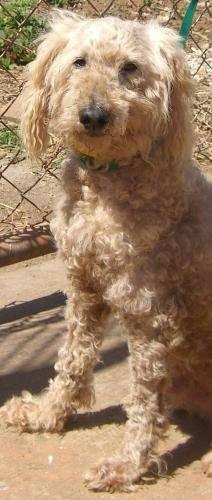
dog